Lingua Aegyptiaca Restituta

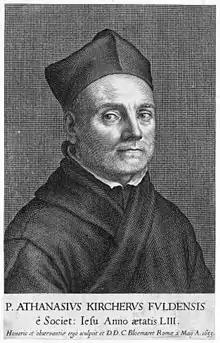
Athanasius Kircher

Lingua Aegyptiaca Restituta ("Egyptian Language Restored") was a 1643 work about the Coptic language by the Jesuit scholar Athanasius Kircher. It followed his 1636 volume "Prodromus Coptus sive Aegyptiacus" ("The Coptic or Egyptian Forerunner"), the first ever published grammar of Coptic. "Lingua Aegyptiaca Restituta " was dedicated to the Holy Roman Emperor Ferdinand III and published in Rome by Herman Scheuss.